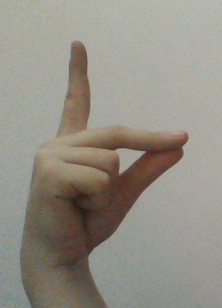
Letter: ta